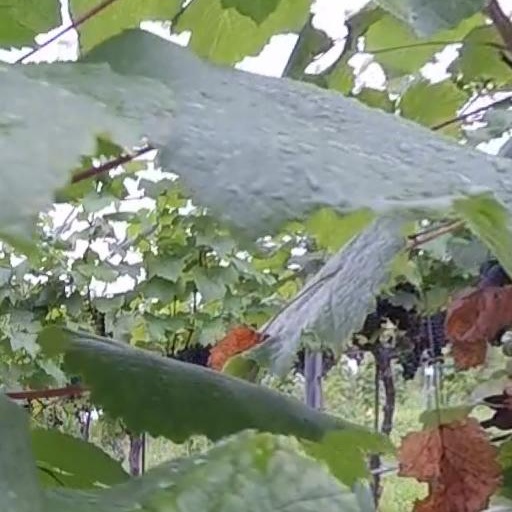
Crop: grape